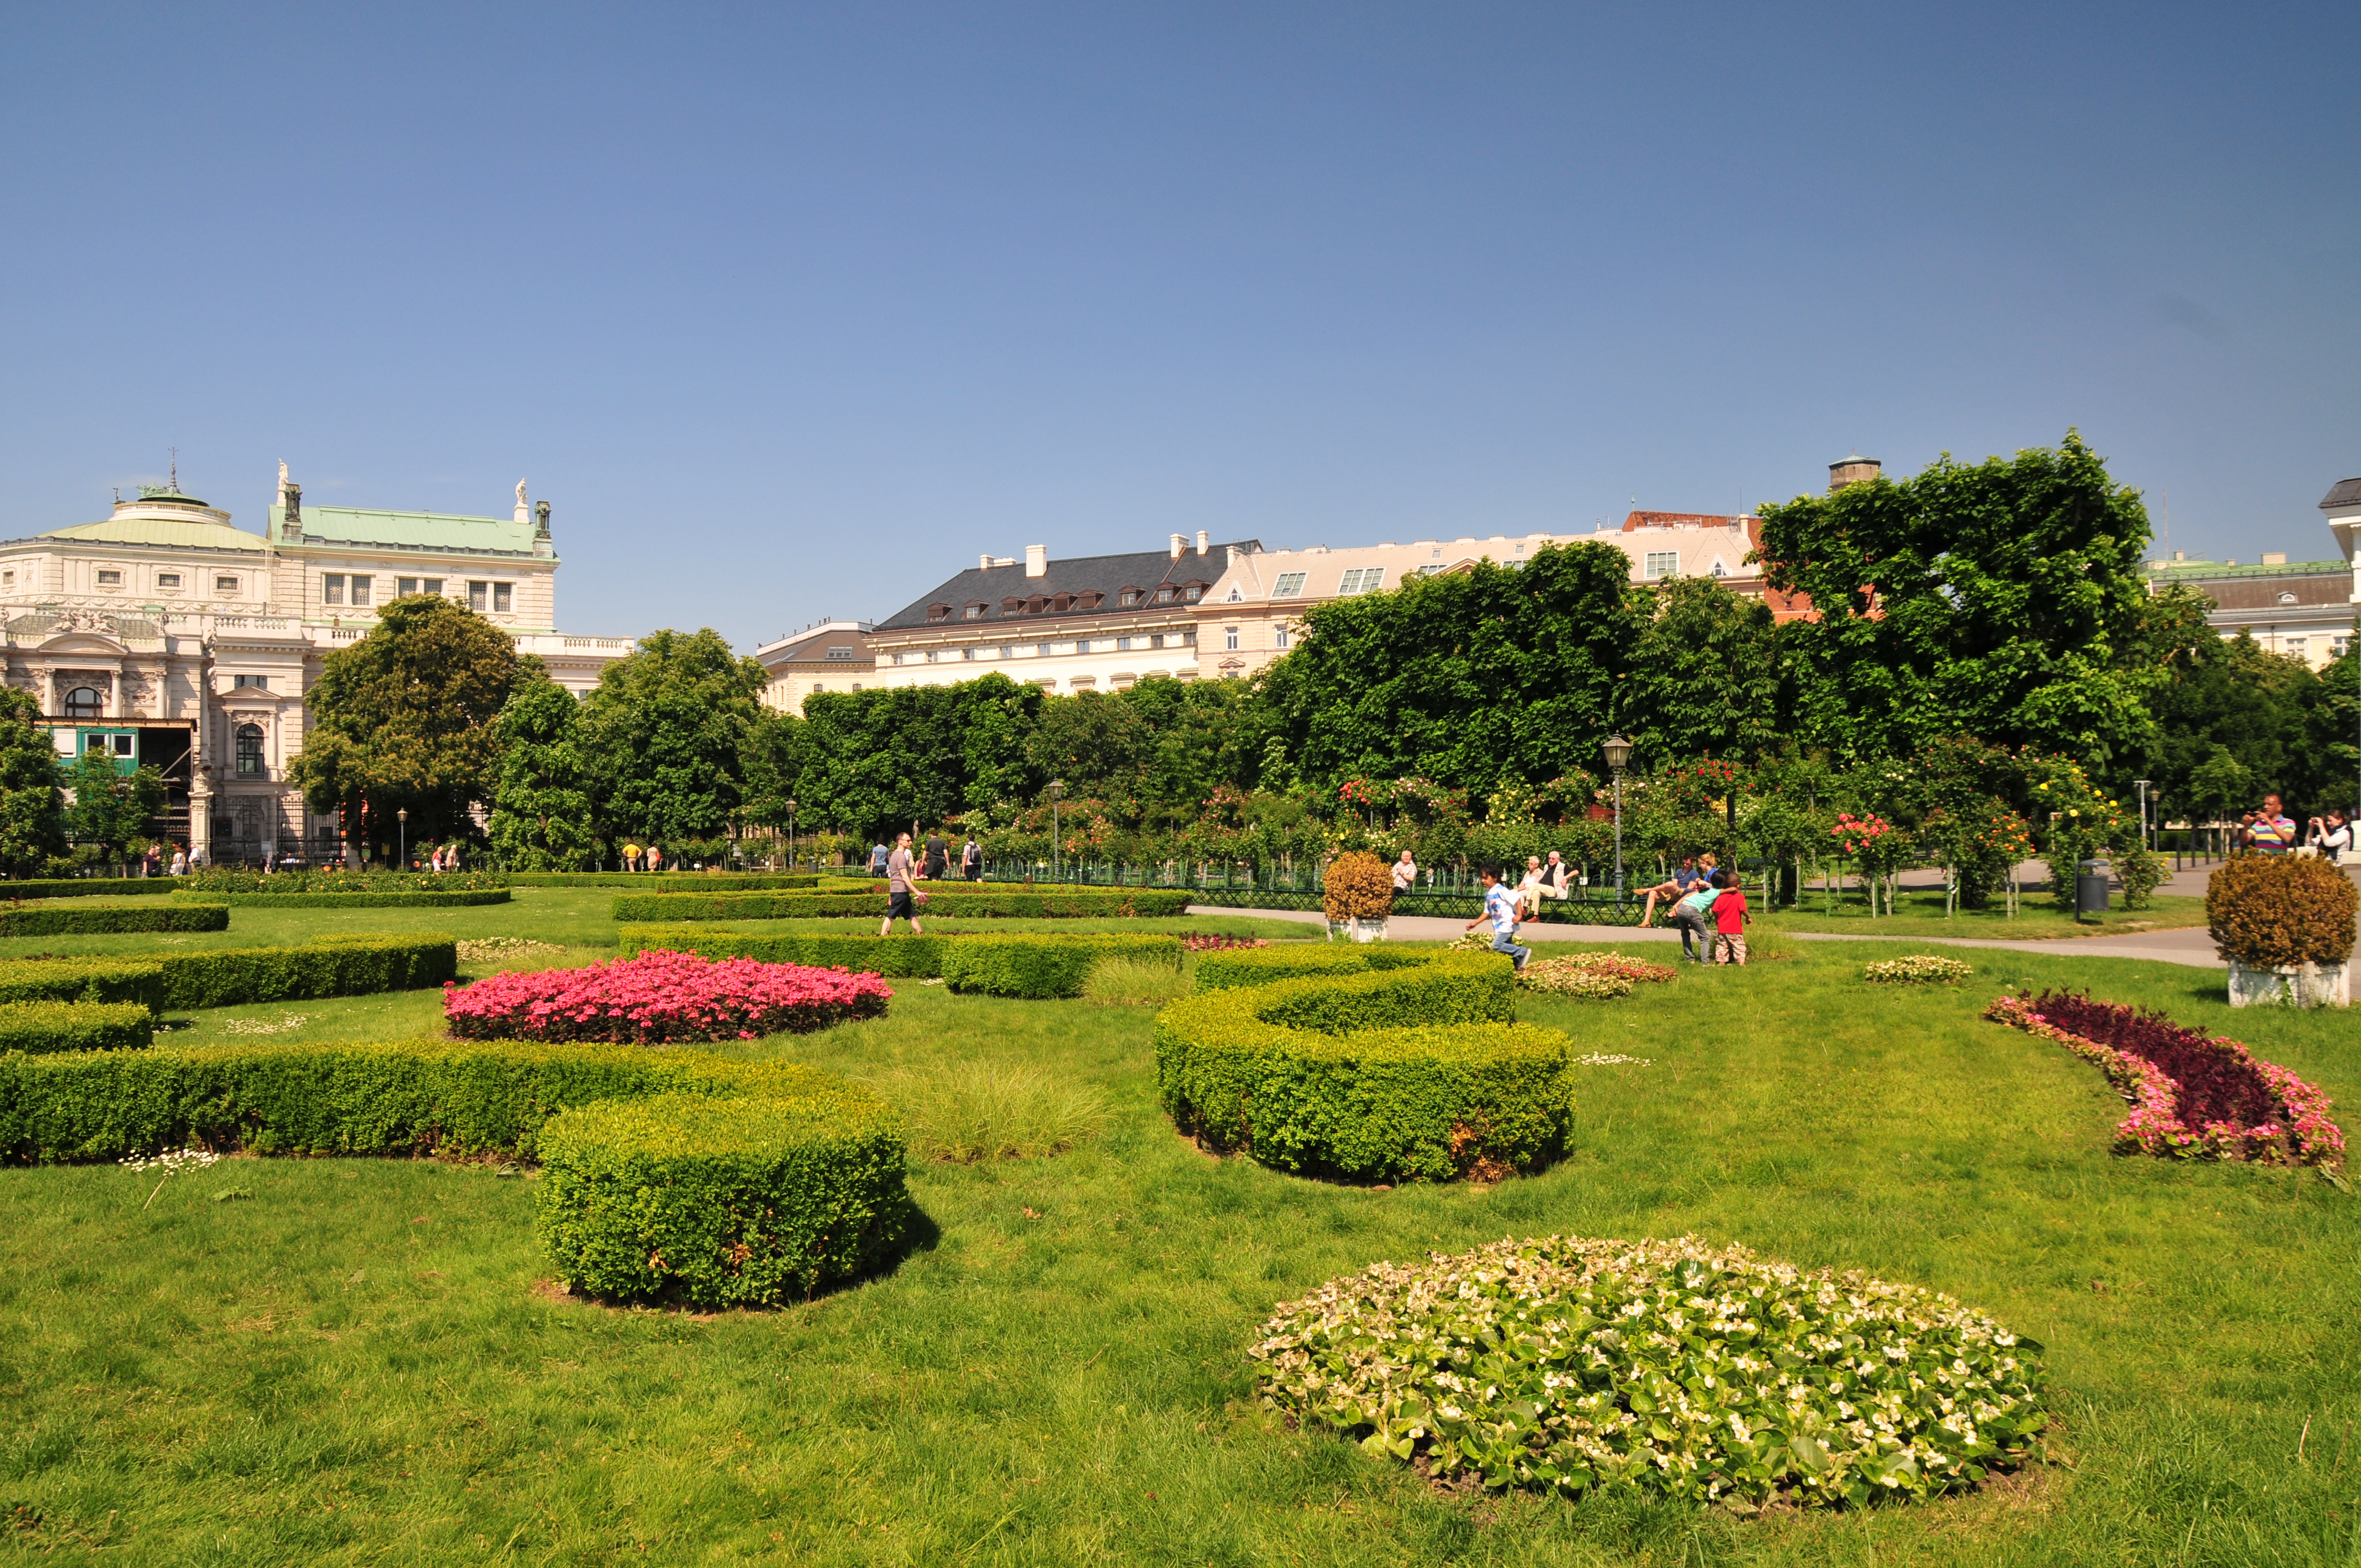
grass, lawn, flower, palace, park, nikon, garden, vienna, town square, botanical garden, estate, yard, d300, vien, residential area, landscape architect